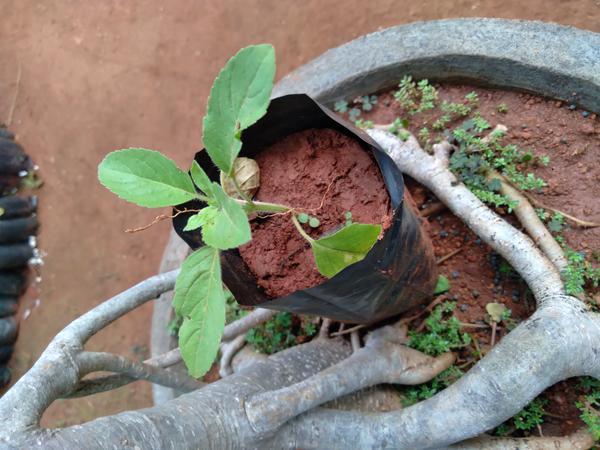
Plant: Tulasi